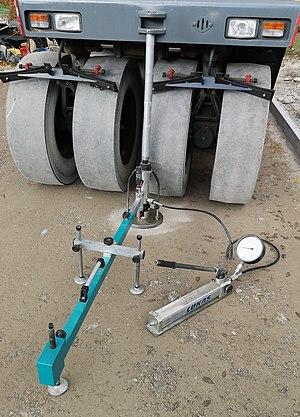
Un essai de charge sur plaque ou essai de charge statique sur plaque ou encore essai à la plaque est un essai visant à déterminer la résistance à la compression et la capacité portante des sols et des matériaux. Il sert de preuve de l'aptitude des sols et sous-sols à servir de terrain constructible selon les normes française NF P 94-117-1, allemande DIN 1054 ou la norme suisse SN 670 317b, pour tout types de constructions et notamment des fondations et des routes et permet également de contrôler le compactage d'une couche de fondation.